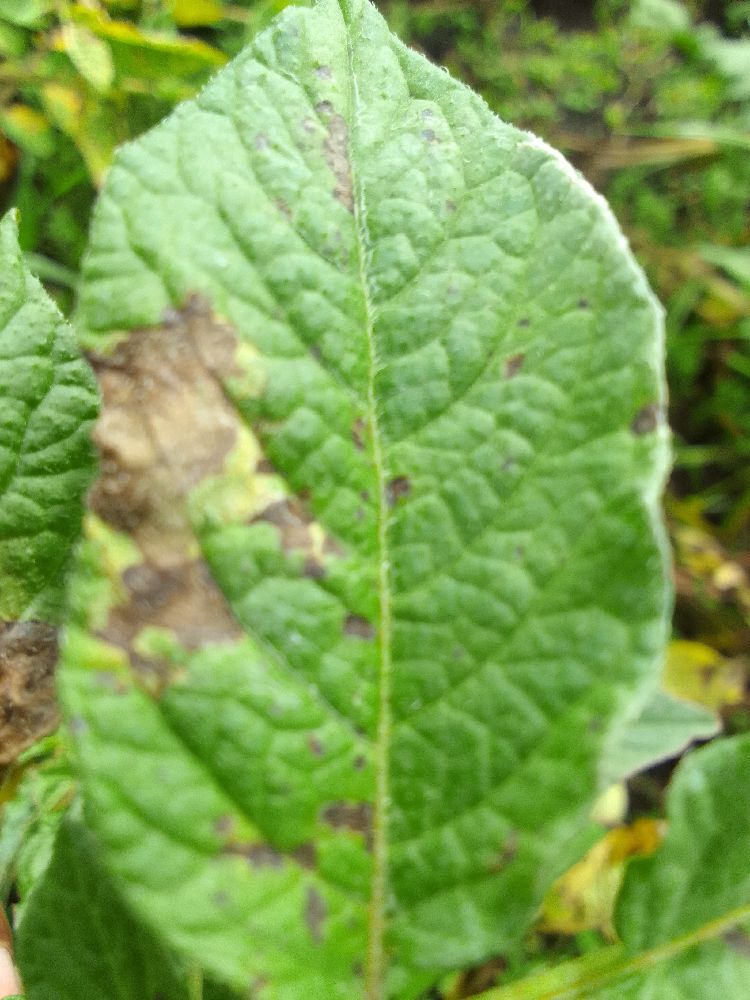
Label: Late blight